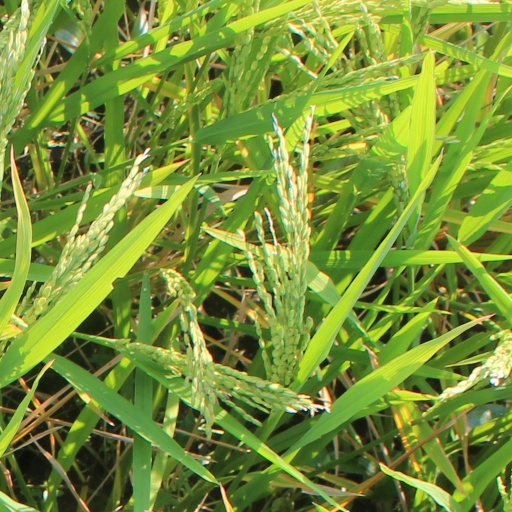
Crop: rice